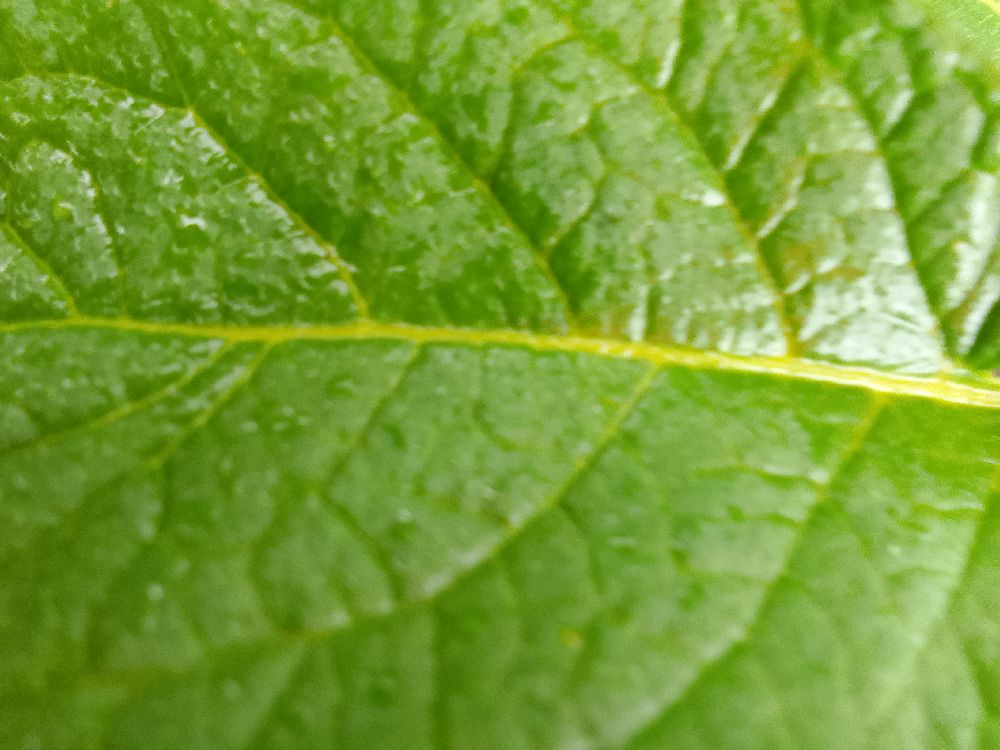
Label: Healthy